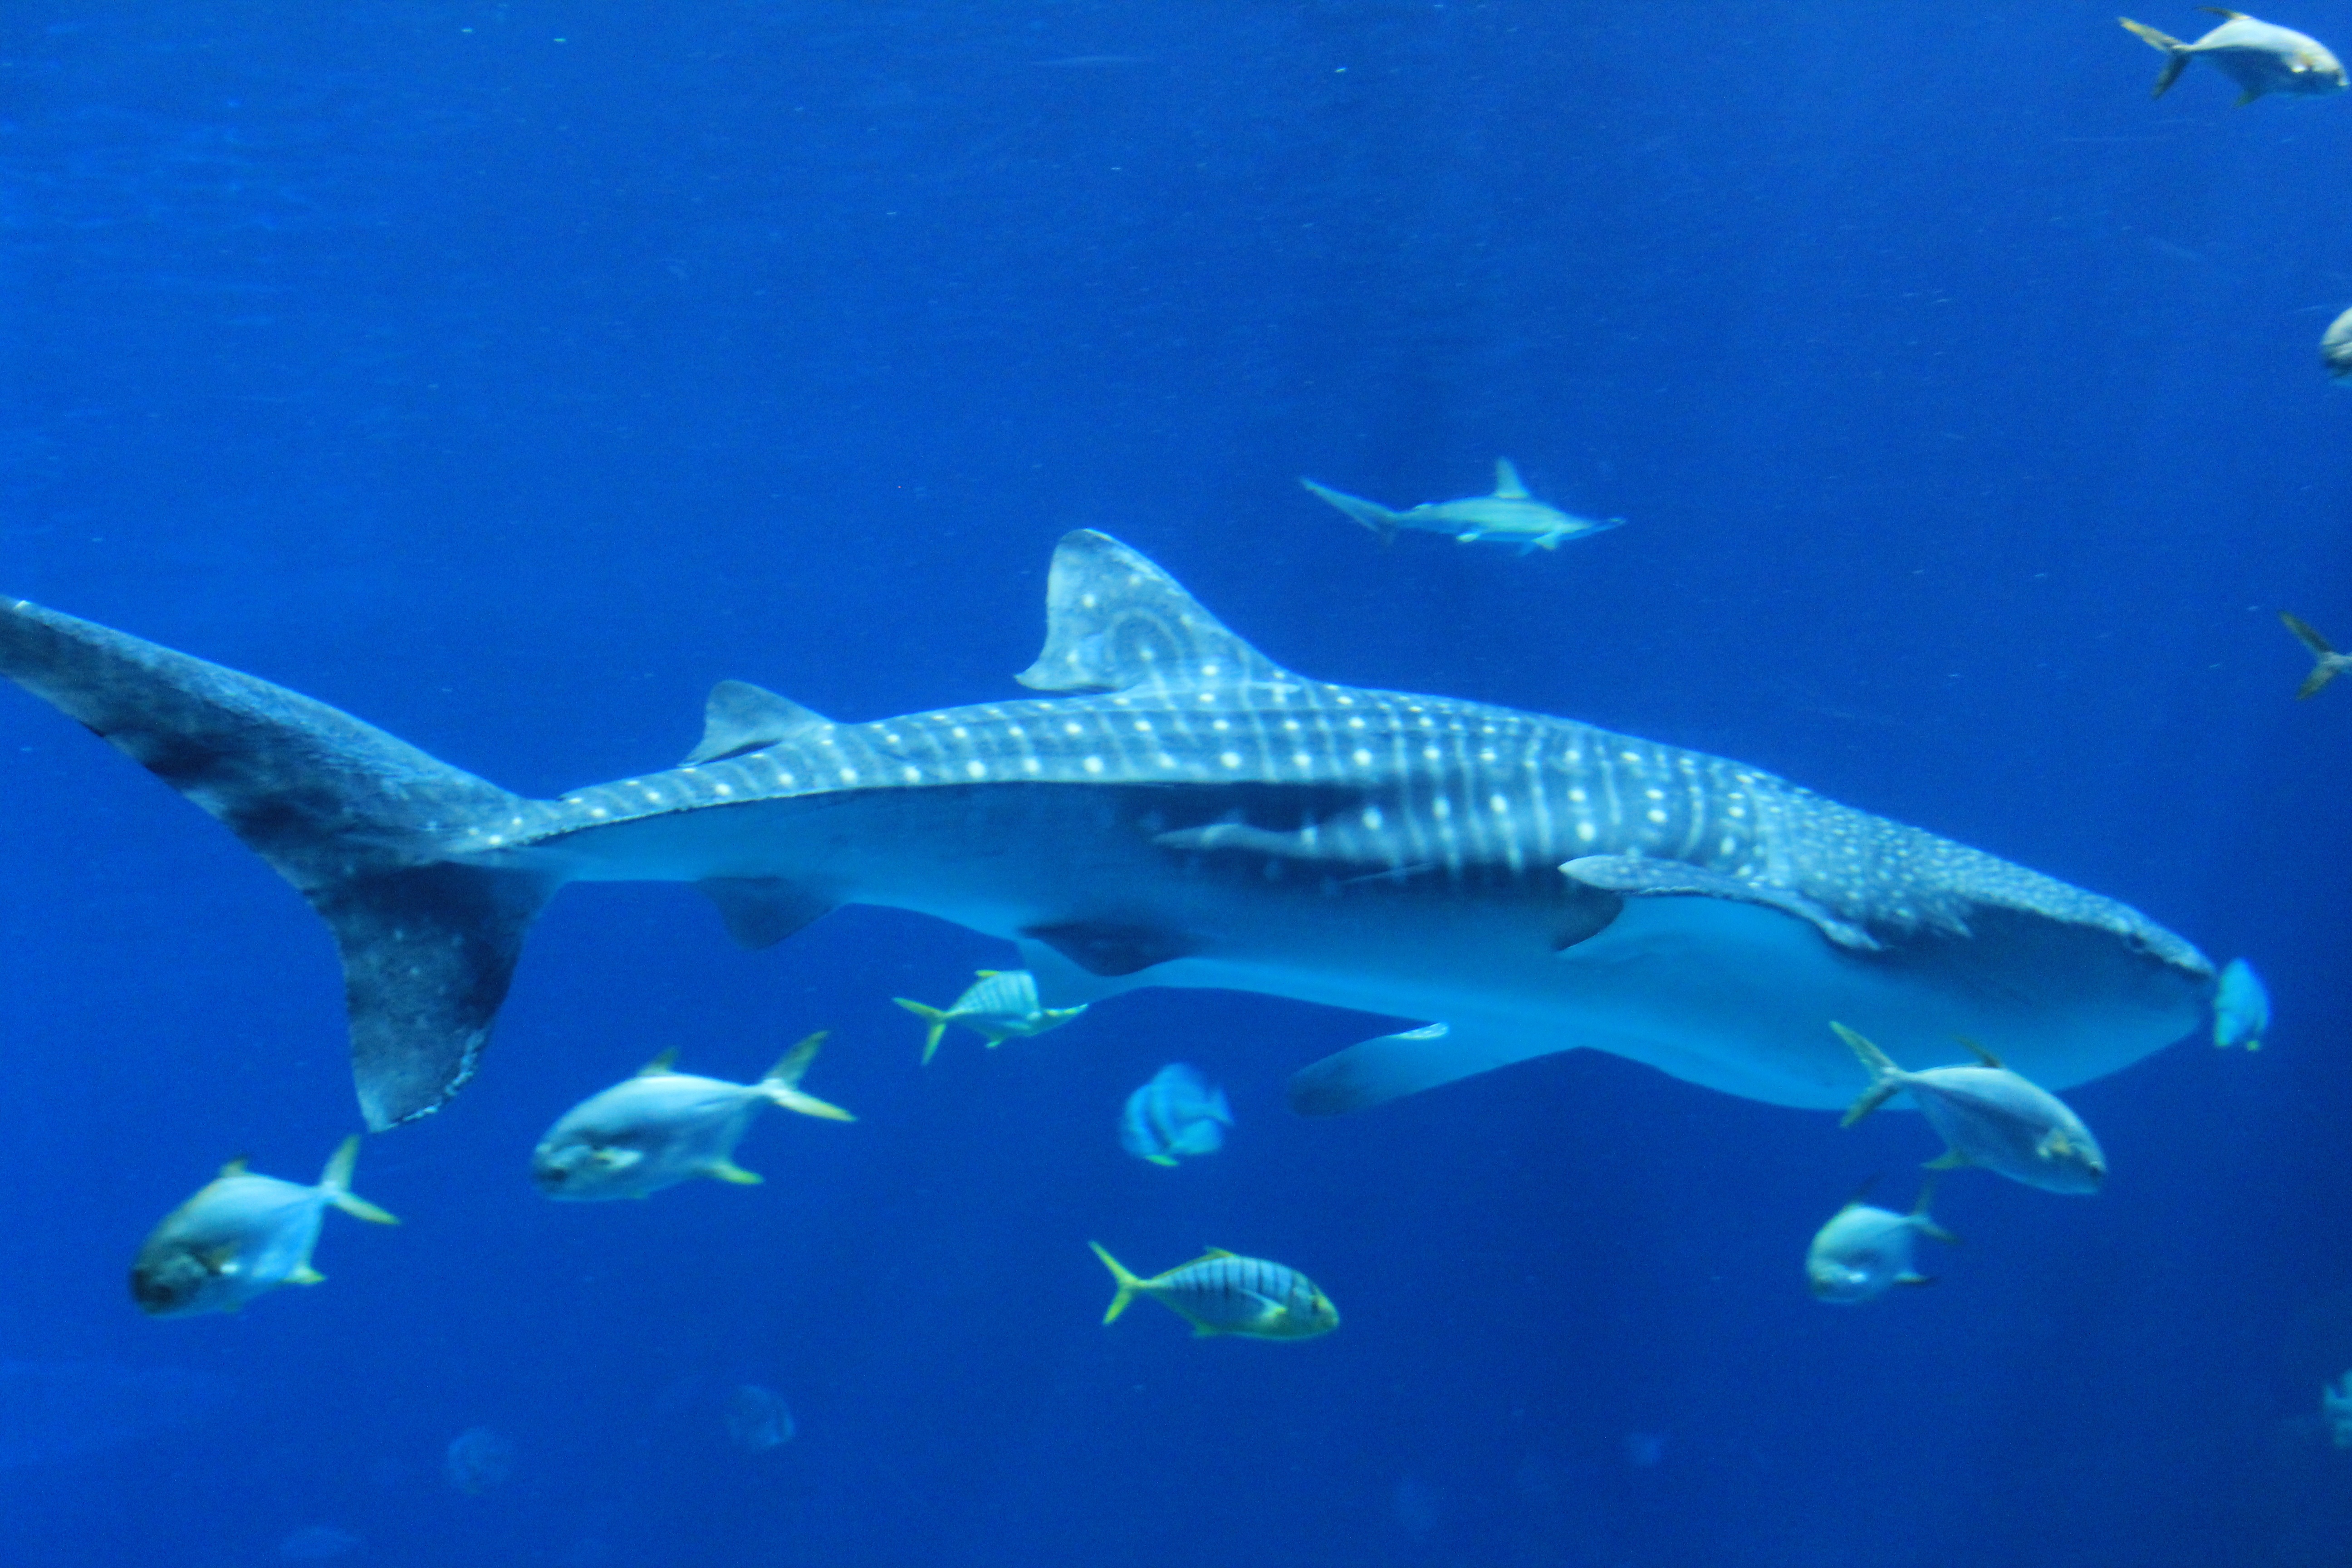
biology, blue, fish, shark, marine, vertebrate, marine biology, requiem shark, carcharhiniformes, tiger shark, cartilaginous fish